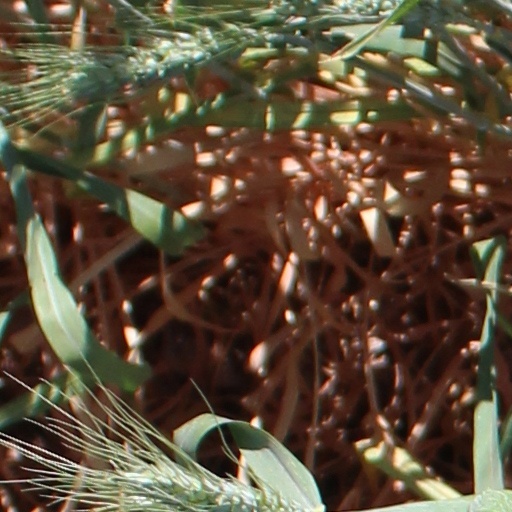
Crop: wheat